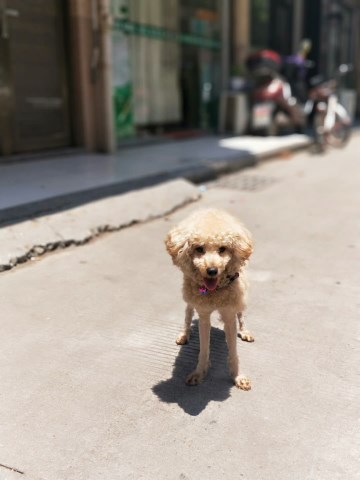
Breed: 2925-n000114-toy_poodle